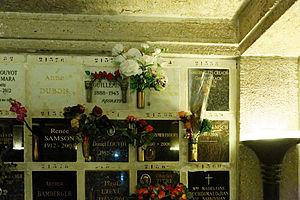
Cases du columbarium du cimetière du Père-Lachaise.
Olive, pseudonyme d'Olivier Caudron, né à Londres le 4 décembre 1955 et mort à Paris le 17 janvier 2006, est un auteur-compositeur-interprète et guitariste de rock français.
Le cimetière du Père-Lachaise de Paris est le lieu d'incinération de nombreuses personnalités.